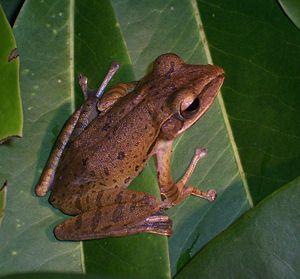
Polypedates leucomystax est une espèce d'amphibiens de la famille des Rhacophoridae.